Magic lantern

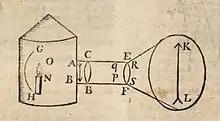
Walgensten's magic lantern as illustrated in Claude Dechales (1674)

Dutch scientist Christiaan Huygens is considered as one of the possible inventors of the magic lantern. He knew Athanasius Kircher's 1645 edition of "Ars Magna Lucis et Umbrae" which described a primitive projection system with a focusing lens and text or pictures painted on a concave mirror reflecting sunlight. Christiaan's father Constantijn had been acquainted with Cornelis Drebbel who used some unidentified optical techniques to transform himself and to summon appearances in magical performances. Constantijn Huygens wrote about a camera obscura device that he got from Drebbel in 1622.